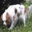
Label: dog